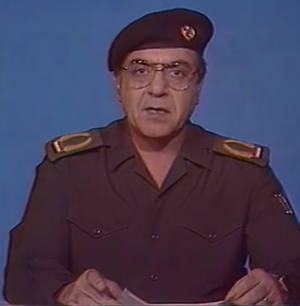
Mohammed Saeed al-Sahhaf
Mohammed Saeed al-Sahhaf er en tidligere irakisk diplomat og politiker, der blev kendt under invasionen af Irak i 2003, hvor han var landets informationsminister. Hans pressekonferencer under invasionen gav ham øgenavnet Komiske Ali, fordi han stædig fastholdt, at Irak ikke var ved at blive invaderet. Tilnavnet refererede til Kemiske Ali, som Ali Hassan al-Majid blev kaldt.